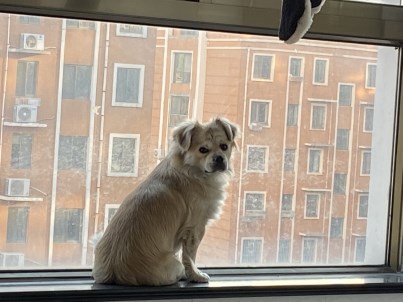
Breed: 3336-n000121-chinese_rural_dog